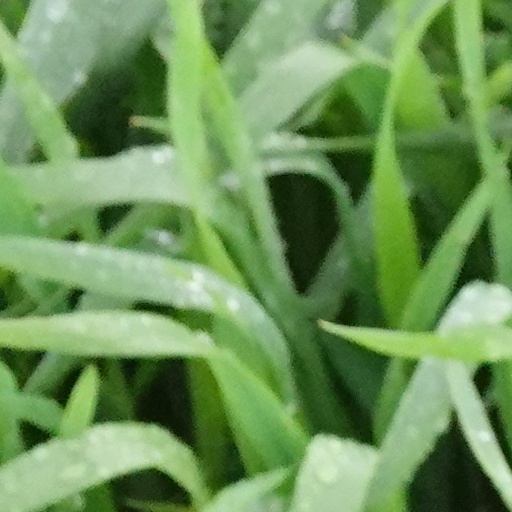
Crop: wheat